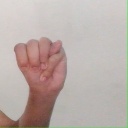
अक्षर: म